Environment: real
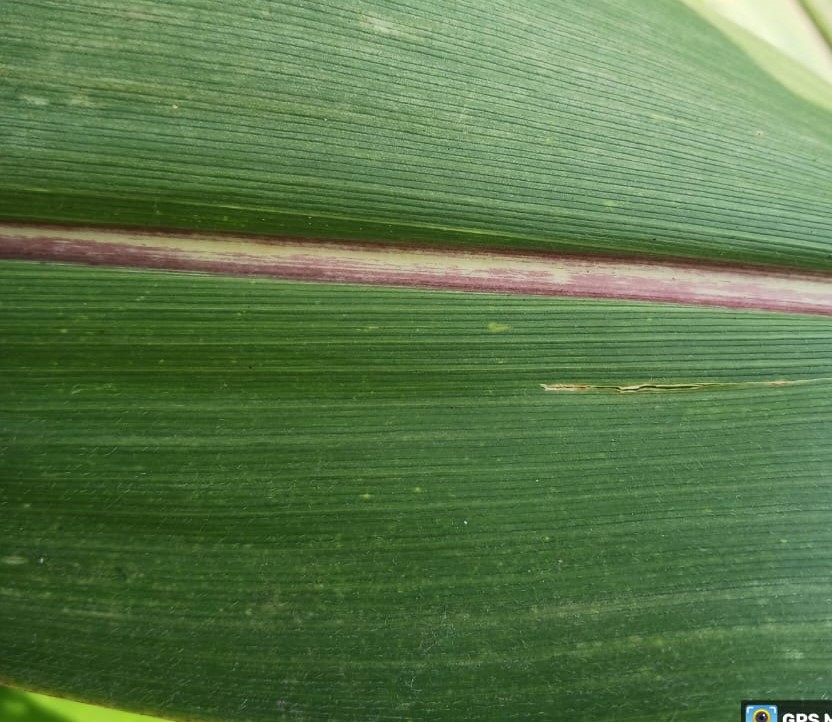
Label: healthy